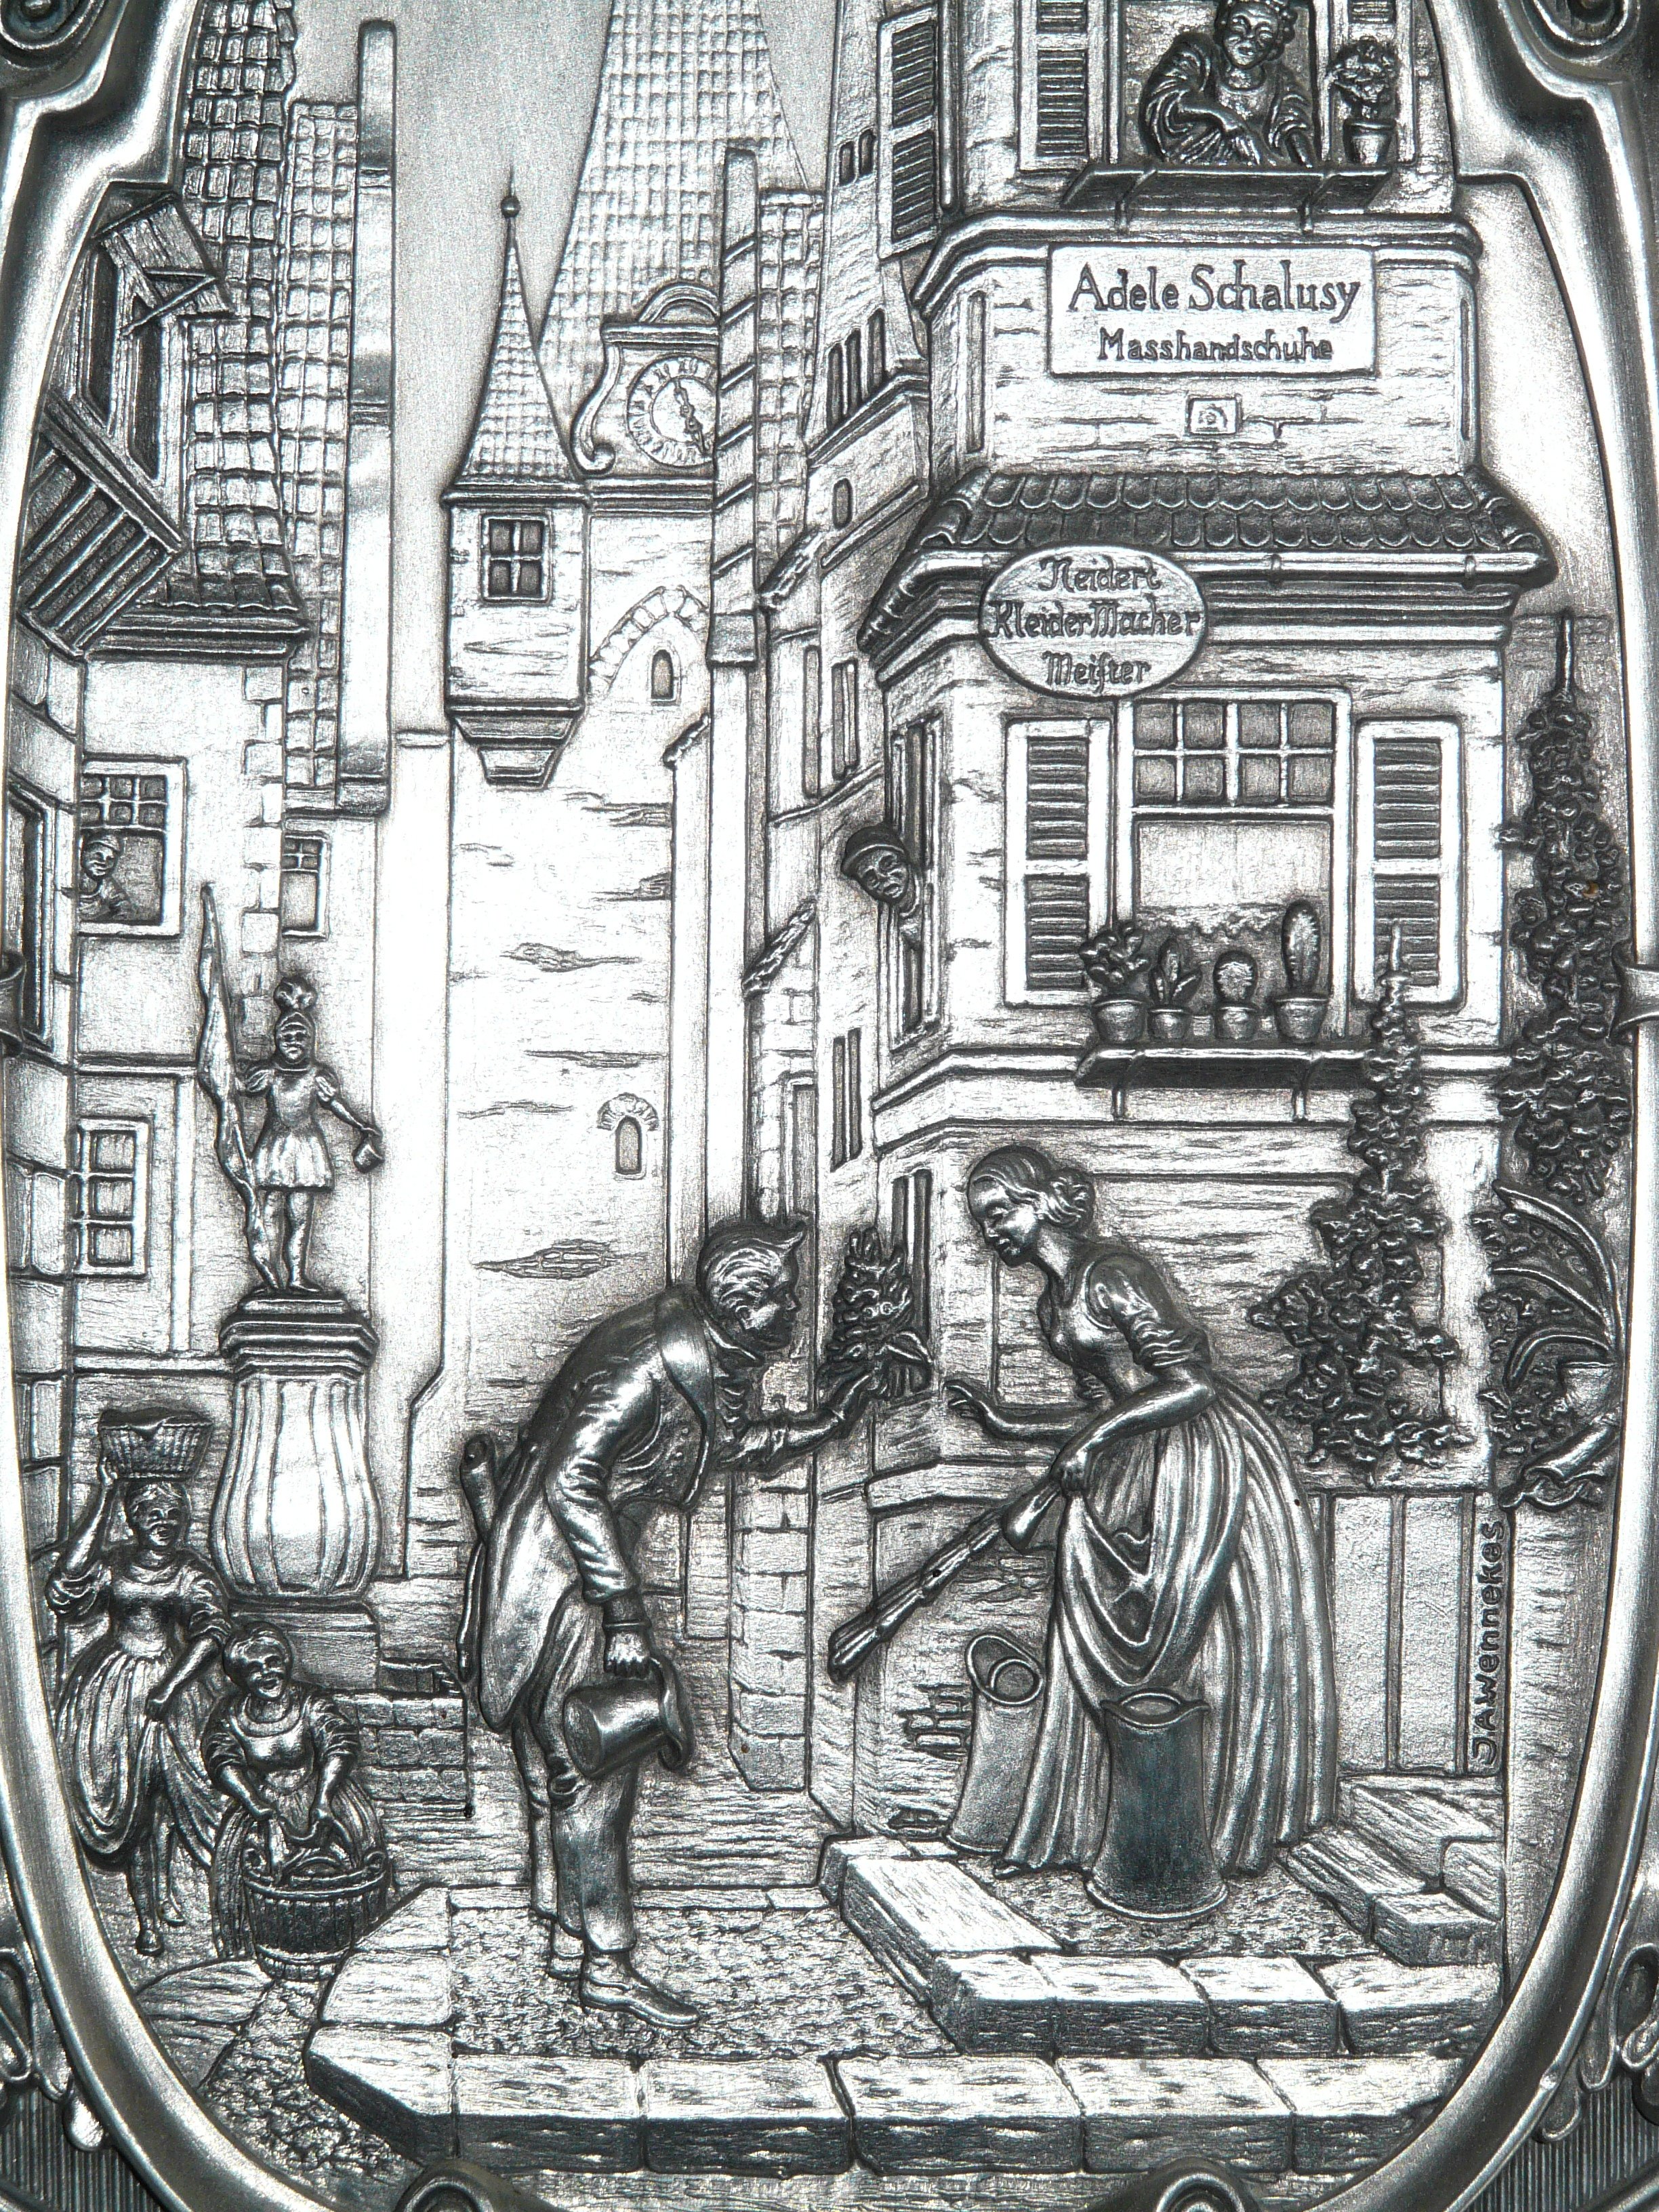
man, woman, city, scenery, metal, flowers, art, sketch, drawing, illustration, silver, iron, cast iron, relief, cartoon, valentine's day, wall plate, hand over